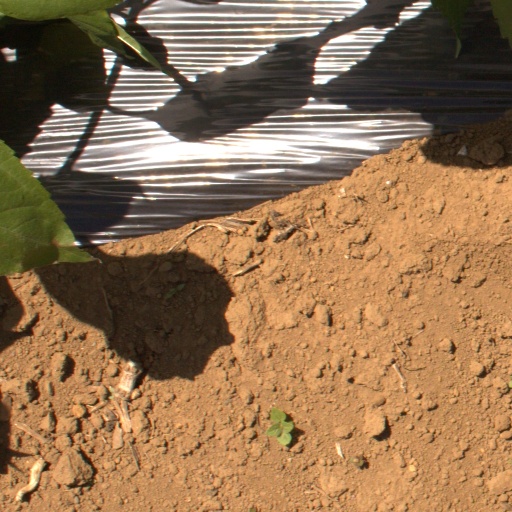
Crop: Jerusalem artichoke